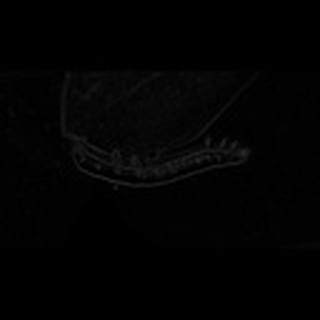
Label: cotton_army_worm